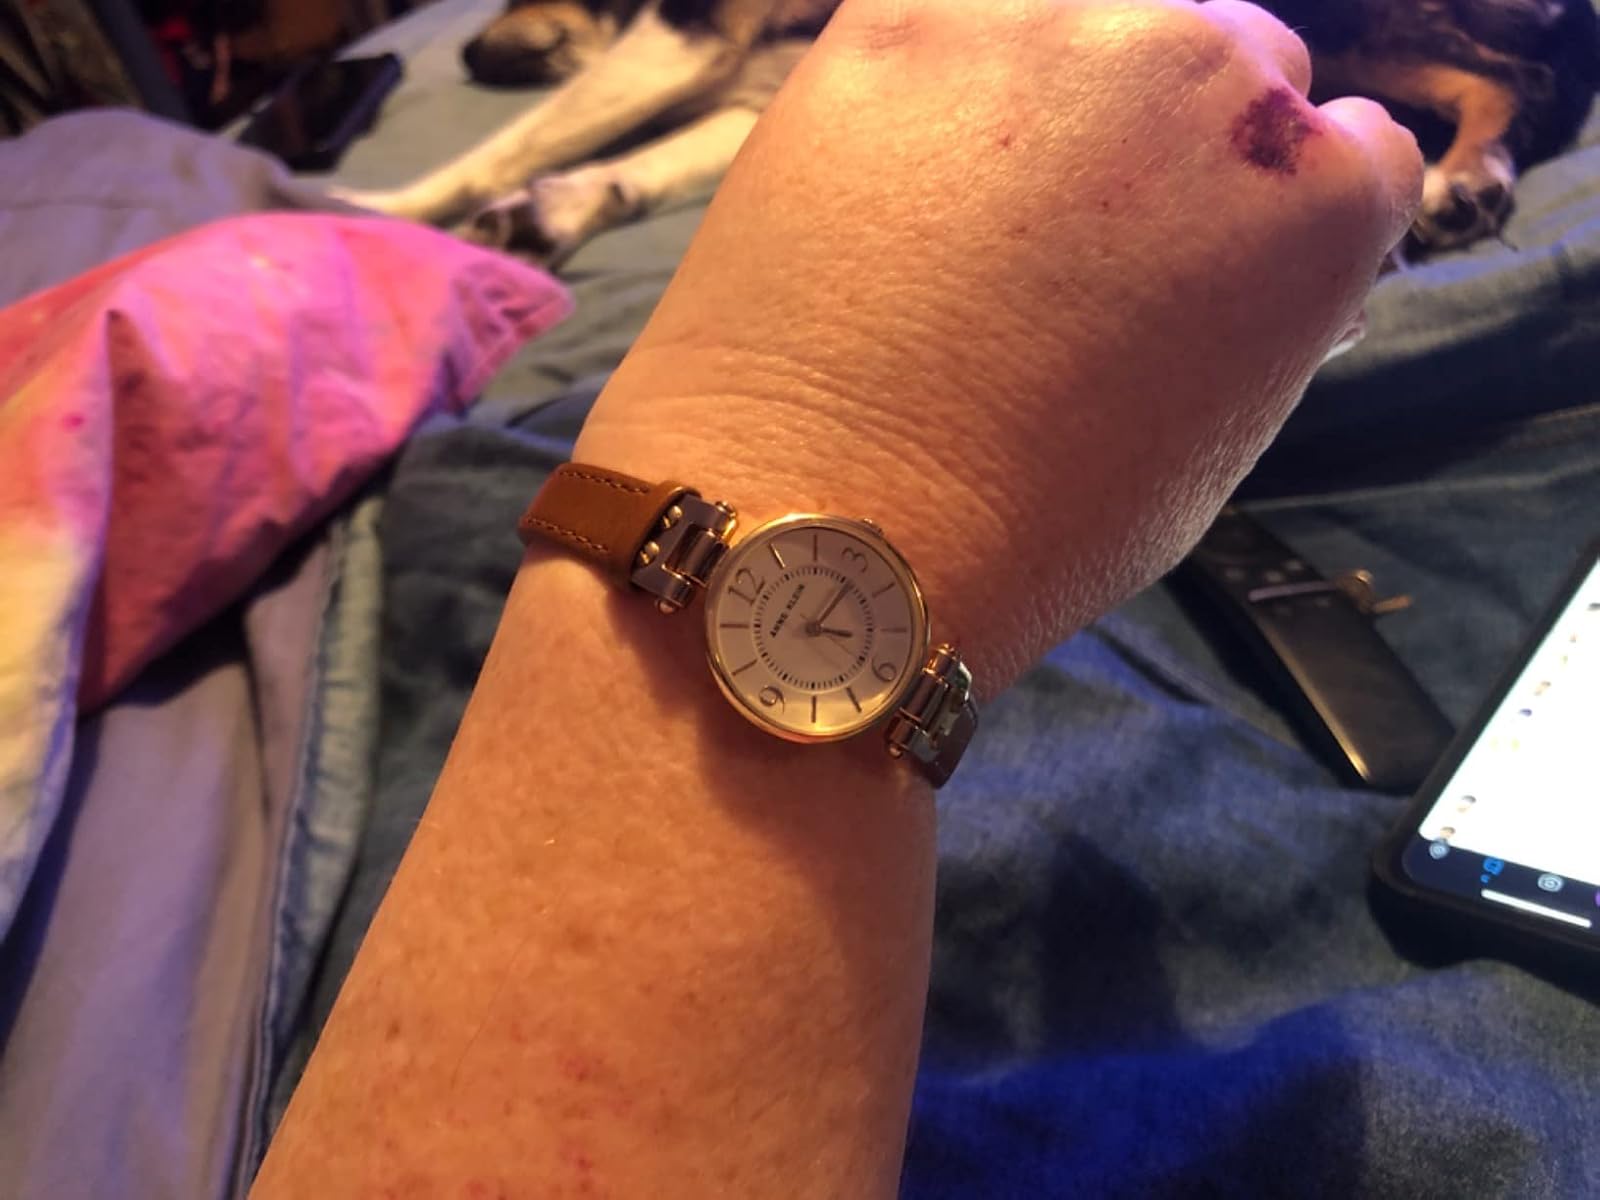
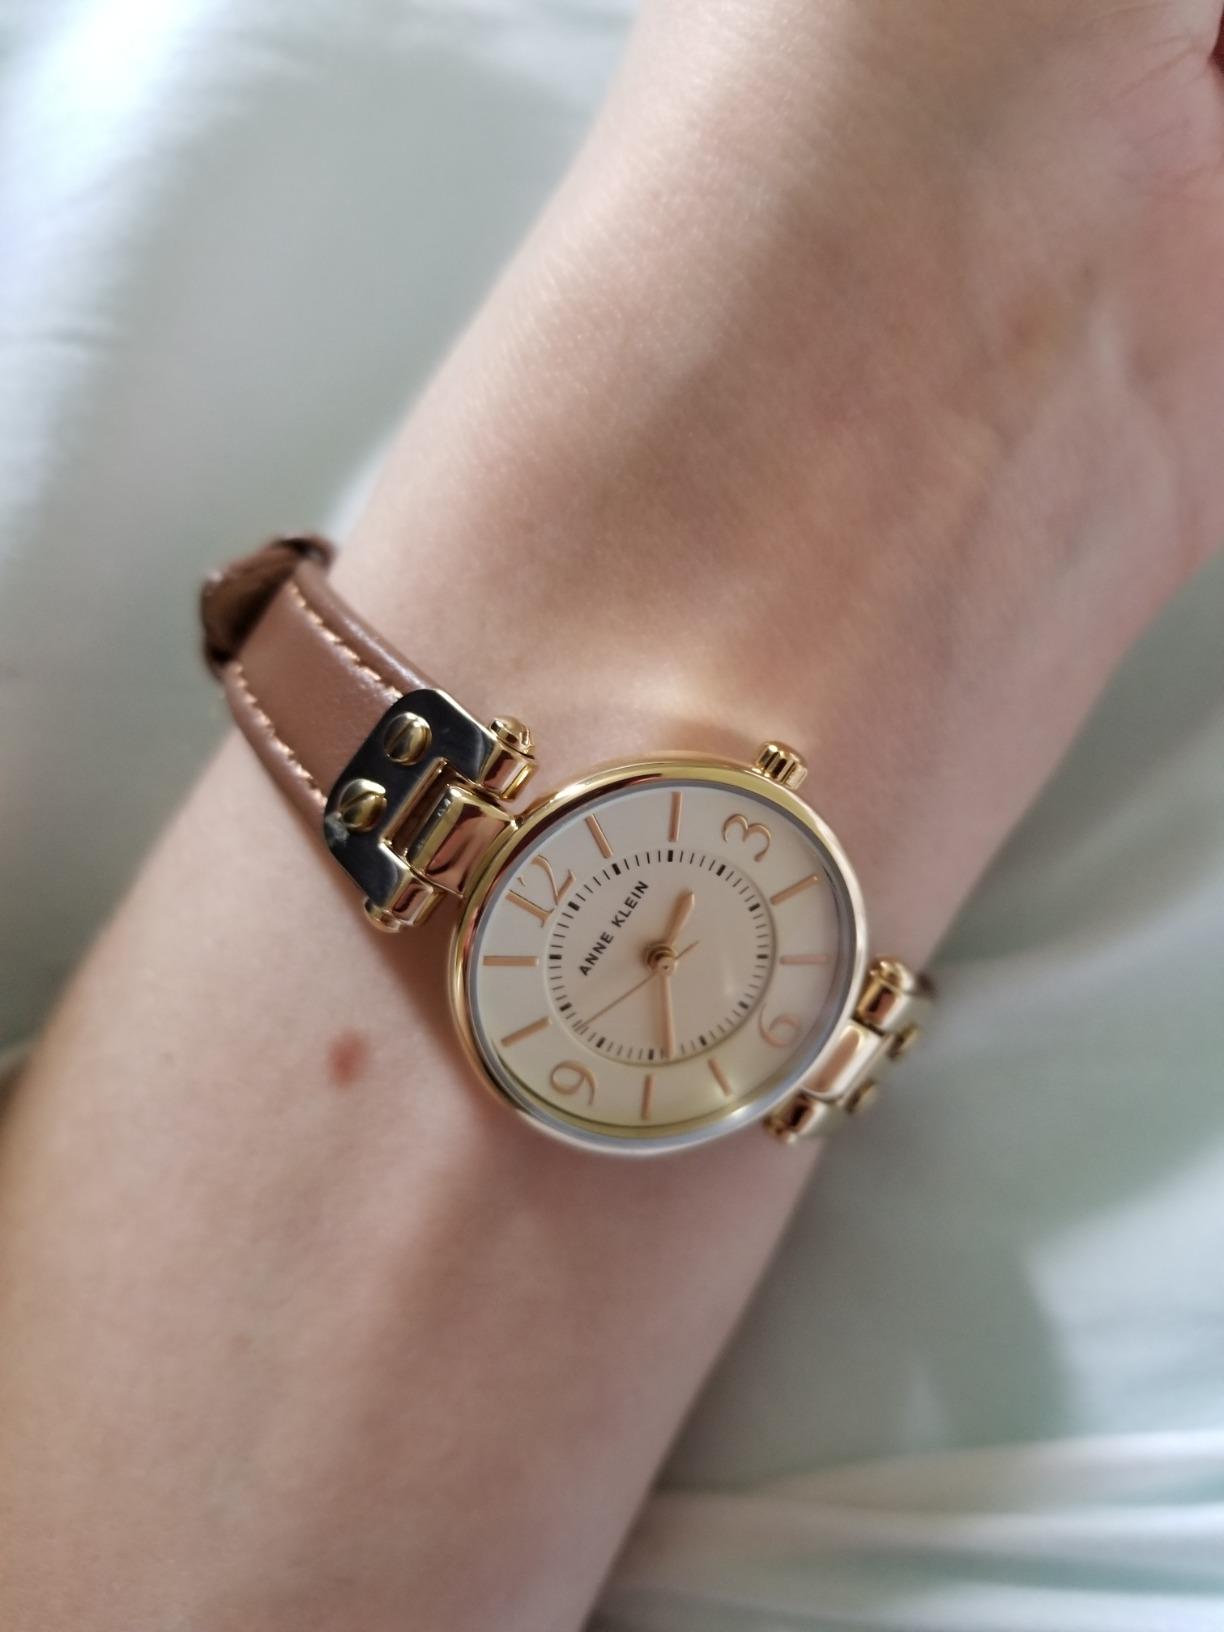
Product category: accessories_watch
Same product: yes